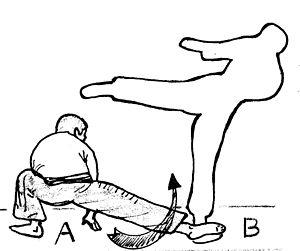
En sport, la capacité renvoie à un ensemble de dispositions et d'acquis, constatés chez un individu, généralement formulés par l'expression : « être capable de… » C'était une expression très à la mode dans le système éducatif français des années 1980 propre à l’influence de la pédagogie par objectifs du courant nord-américain.
Partie intégrante des disciplines de la fédération française de full contact et disciplines associées, elle est née dans les années 1990. Cette pratique de combat est destinée, comme son nom l’indique, à se défendre. Les techniques utilisées tiennent du Full-contact.